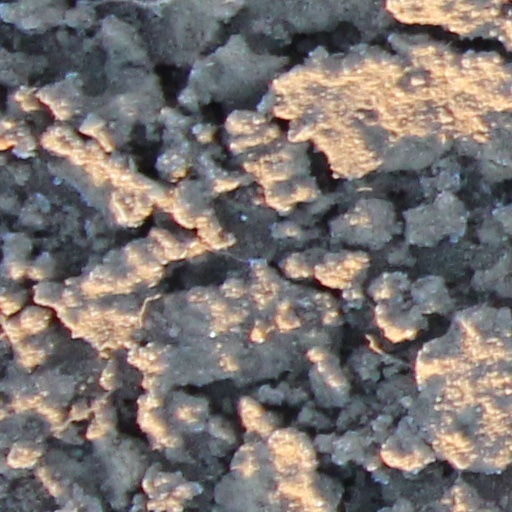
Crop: wheat